The Amazing Race Norge

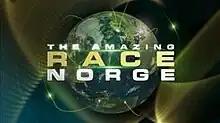

The Amazing Race Norge is a Norwegian reality competition show based on the American series "The Amazing Race". Following the premise of other versions in the "Amazing Race" franchise, the show follows teams of two as they race around the world. Each season is split into legs, with teams tasked to deduce clues, navigate themselves in foreign areas, interact with locals, perform physical and mental challenges, and travel by air, boat, car, taxi, and other modes of transport. Teams are progressively eliminated at the end of most legs for being the last to arrive at designated Pit Stops. The first team to arrive at the Finish Line wins a grand prize: a cash prize of and a new Subaru Forester for each team member.